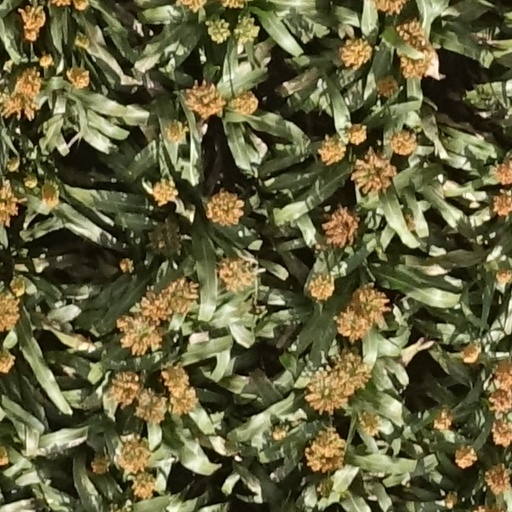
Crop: sorghum